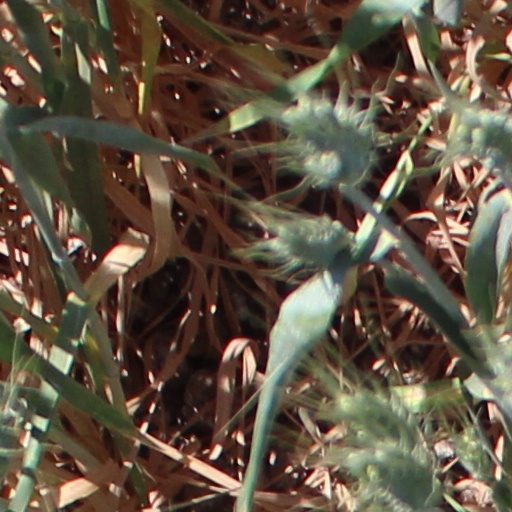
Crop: wheat